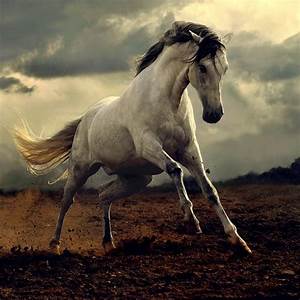
Label: horse